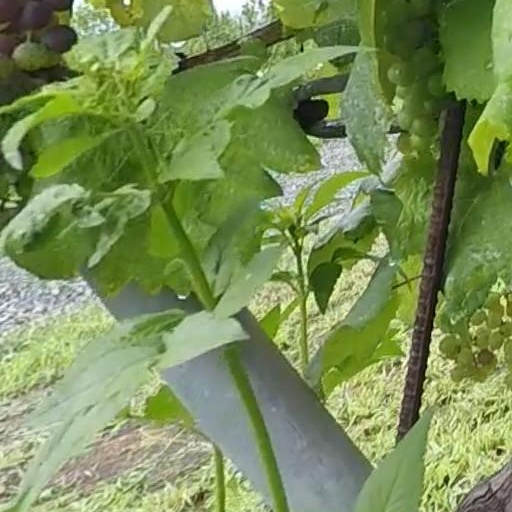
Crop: grape